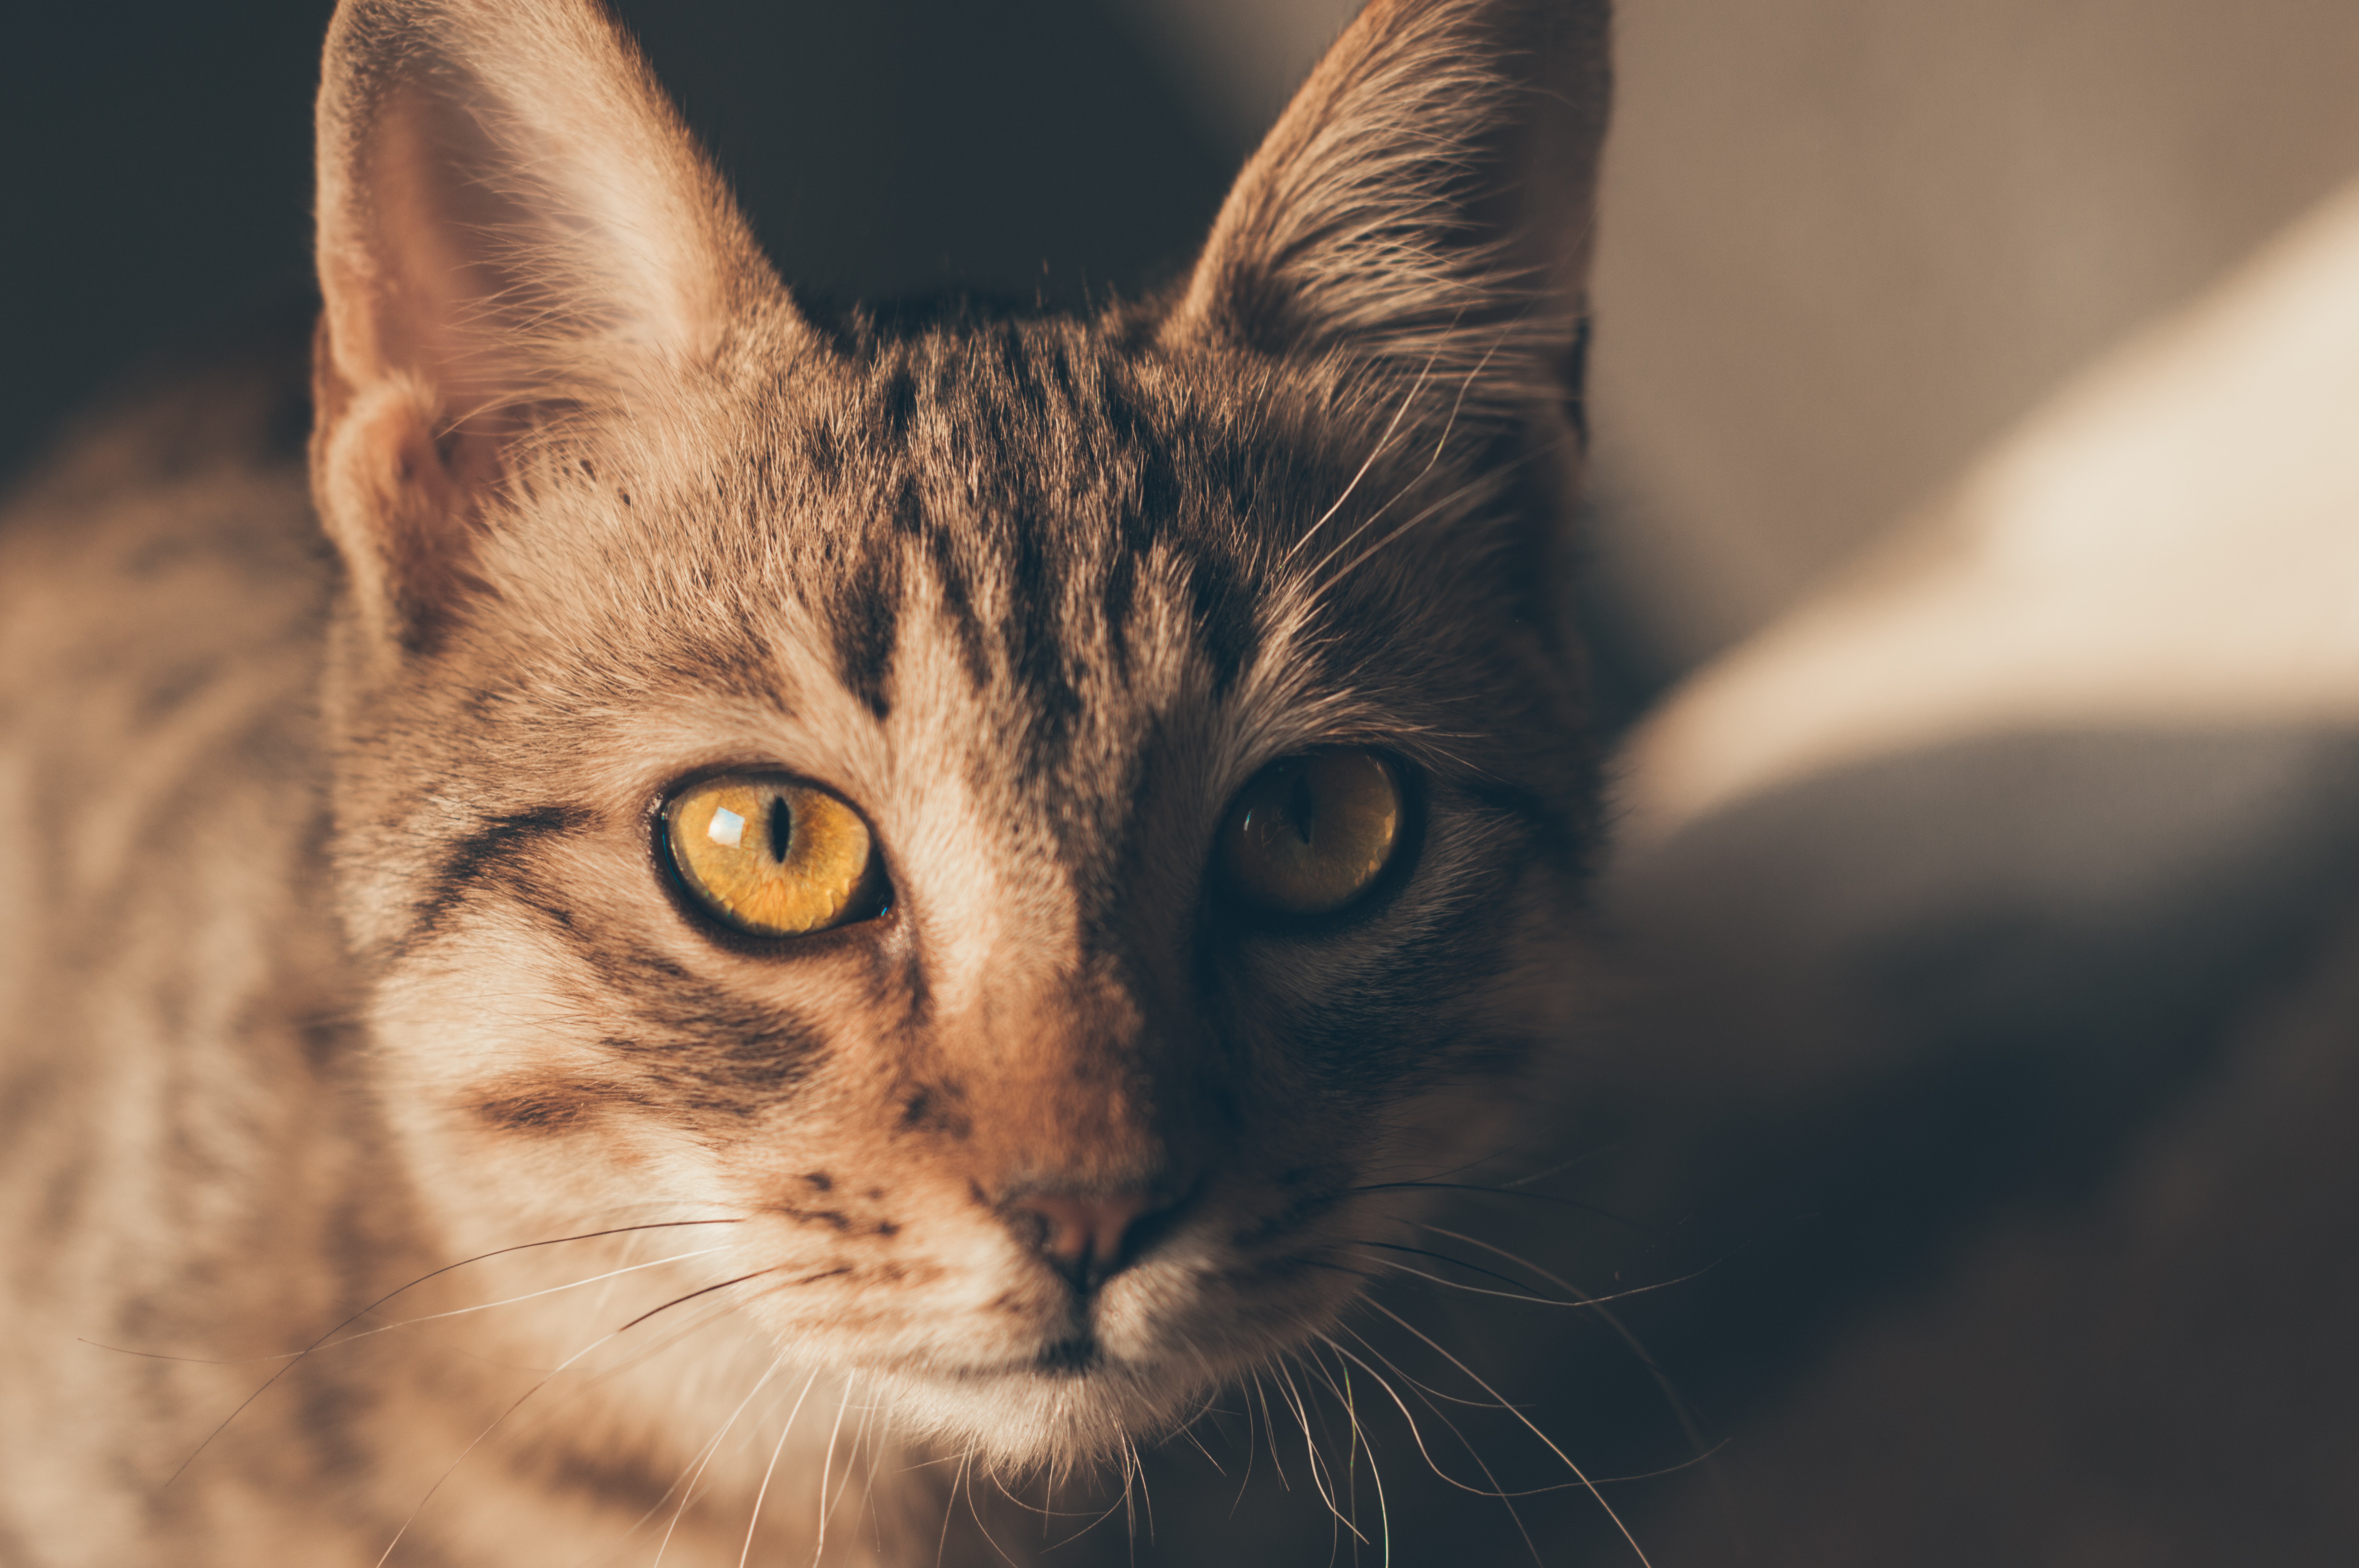
cat, mammal, vertebrate, whiskers, small to medium sized cats, felidae, tabby cat, eye, european shorthair, carnivore, close up, nose, snout, asian, domestic short haired cat, wildlife, fur, kitten, aegean cat, iris, ear, dragon li, toyger, ocicat, american wirehair, australian mist, bengal, fawn, sokoke, Ojos azules, american bobtail, wild cat